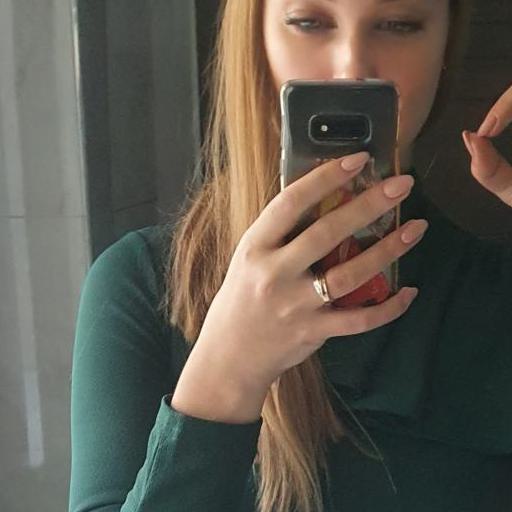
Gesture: no_gesture